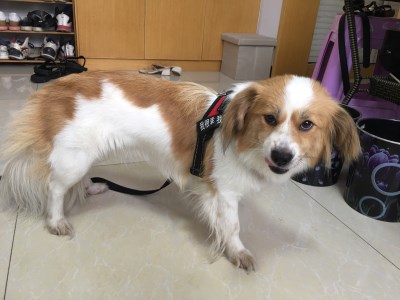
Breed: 806-n000129-papillon